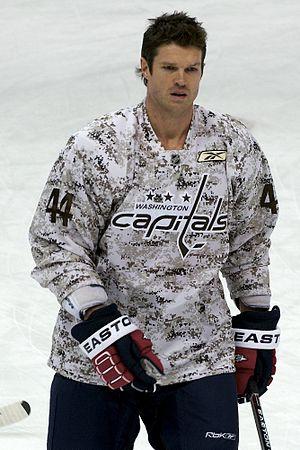
Jason William Arnott est un joueur professionnel canadien de hockey sur glace. Il évoluait au poste de centre.